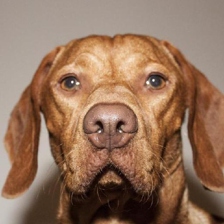
Label: animals